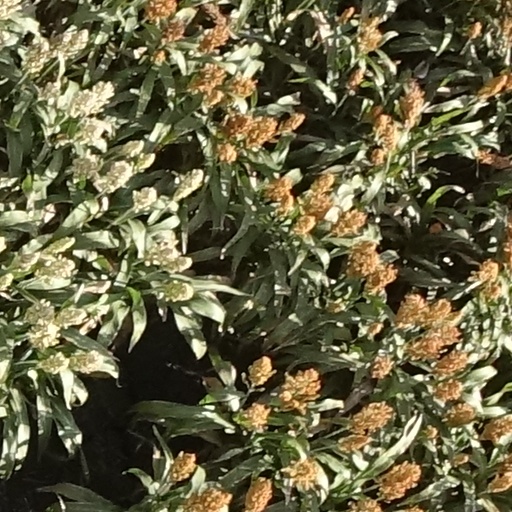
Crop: sorghum